Ouagadougou Cathedral

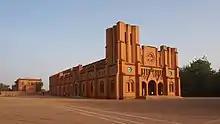
Cathedral of Ouagadougou

Ouagadougou Cathedral, or the Cathedral of the Immaculate Conception of Ouagadougou is the cathedral of the Roman Catholic Archdiocese of Ouagadougou in Ouagadougou, the capital of Burkina Faso. It was built in the 1930s, by apostolic vicar Joanny Thévenoud from the White Fathers, at the time of French West Africa, and was dedicated on 19 January 1936, after a two-year construction. Behind the cathedral, near the carpark, is an altar dedicated to Mary, Ave Maria, with a statue of the Virgin in a carved stone arch.